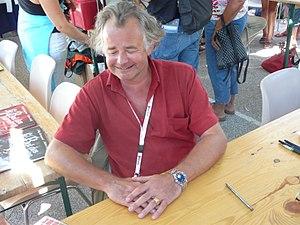
Photographies prises lors du Festival International de la BD de Sollies Ville